Answer in natural language. Estimate the real world distances between objects in the image. Which object is closer to beautiful wall painting (marked A), stainless steel fridge with blue design (marked B) or Window (marked C)? Choose between the following options: stainless steel fridge with blue design (marked B) or Window (marked C)
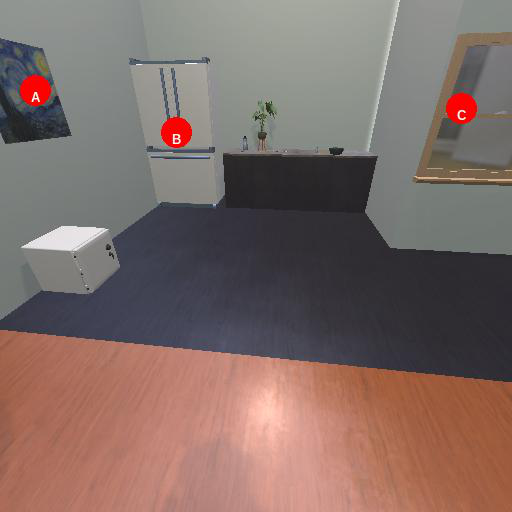
<answer>stainless steel fridge with blue design (marked B)</answer>